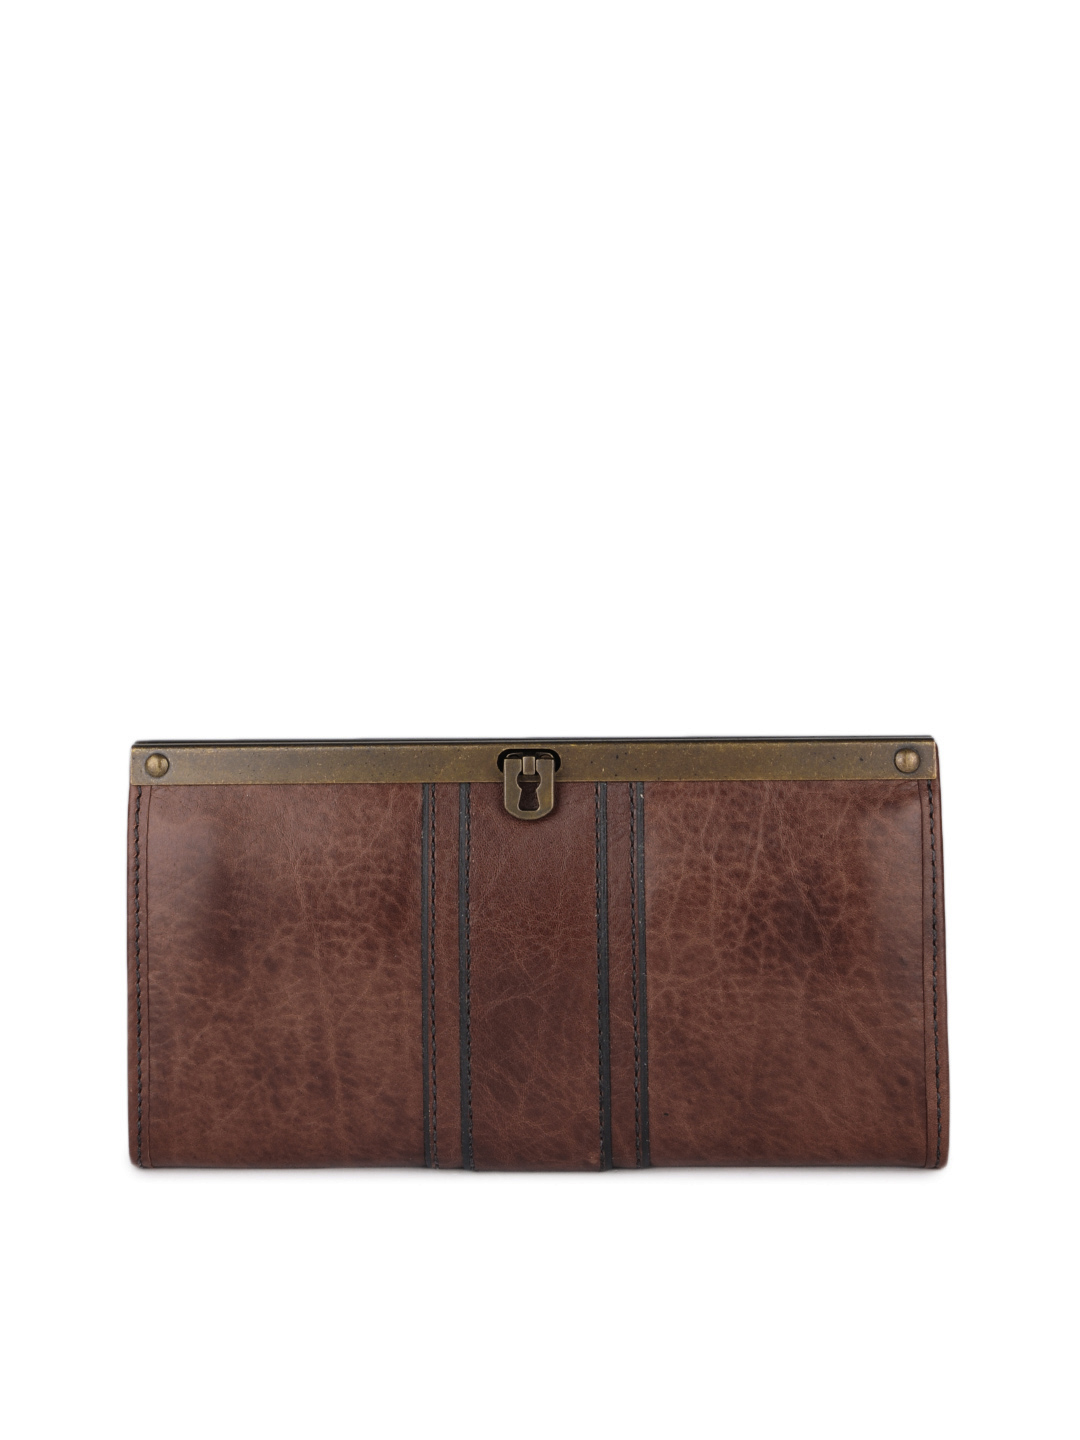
Fossil Women Brown Wallet
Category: Accessories / Wallets / Wallets
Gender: Women
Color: Brown
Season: Winter 2016
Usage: Casual